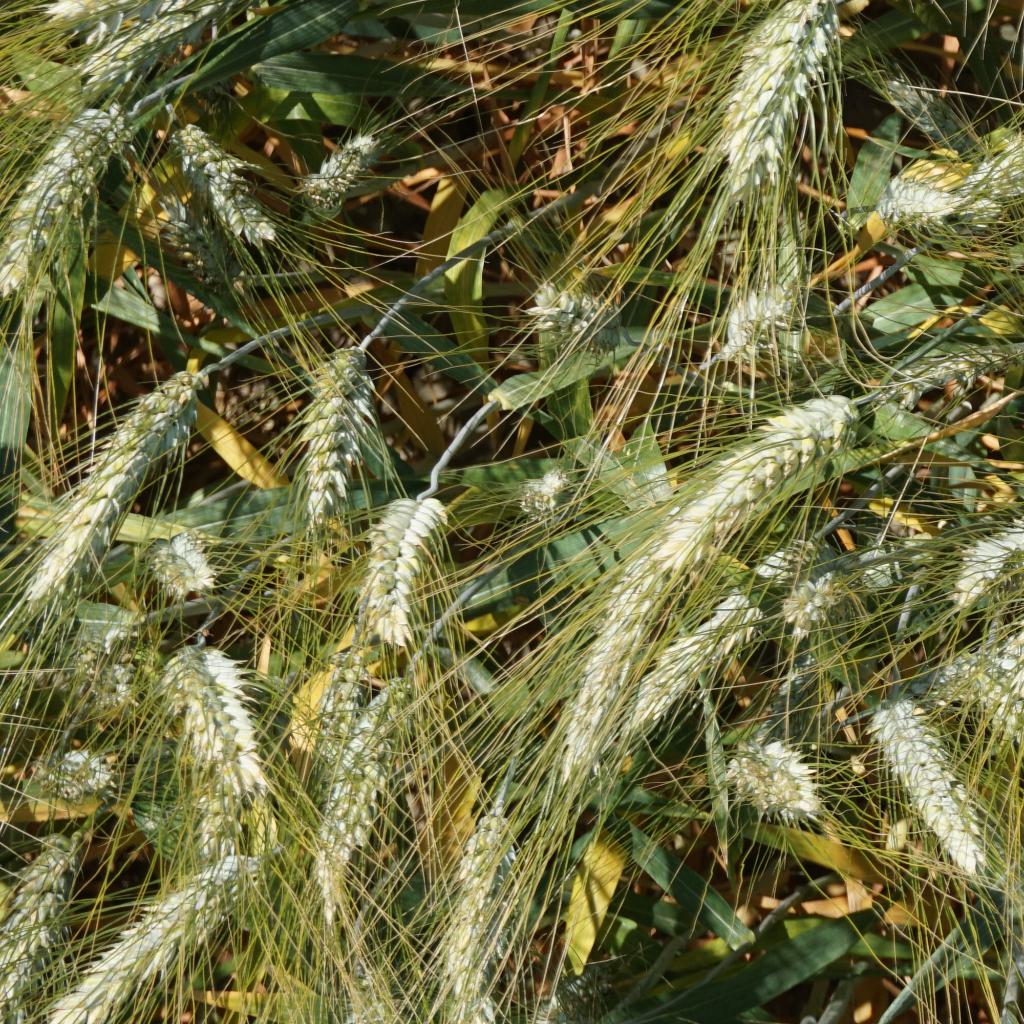
Country: France
Location: Gréoux
Wheat development stage: Filling - Ripening